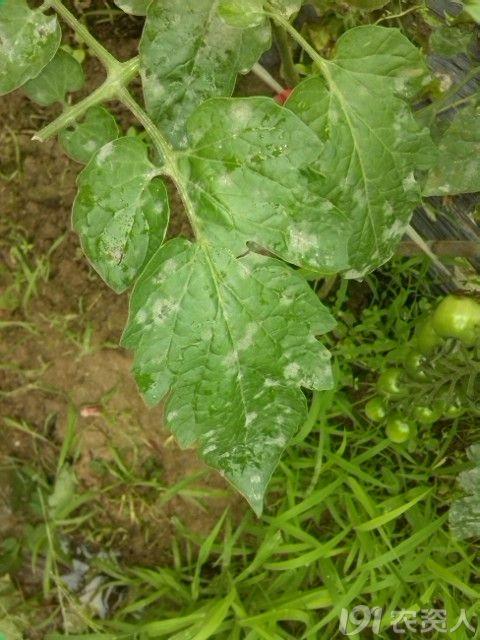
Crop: cherry
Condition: powdery_mildew